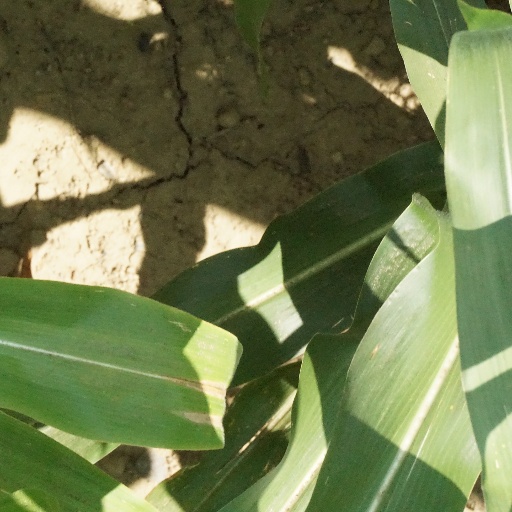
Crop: maize; corn